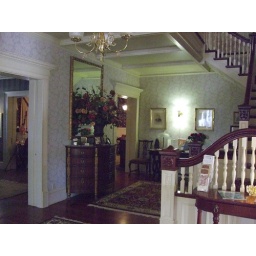
Front entry way. The pictures on the wall straight ahead were of the couple that built the house in the 1890's.